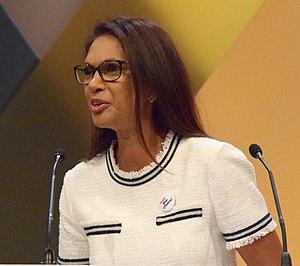
Gina Nadira Miller, née Gina Nadira Singh le 19 avril 1965, est une femme d'affaires britannique qui est connue pour son opposition au Brexit, et notamment pour avoir imposé un débat au Parlement du Royaume-Uni sur la séparation avec l’Union européenne, malgré le résultat du référendum. Elle a également co-fondé l'entreprise SCM Direct en 2009 et fondé The True and Fair Campaign qui bouscule les organisations dite de bienfaisance sur leur transparence.